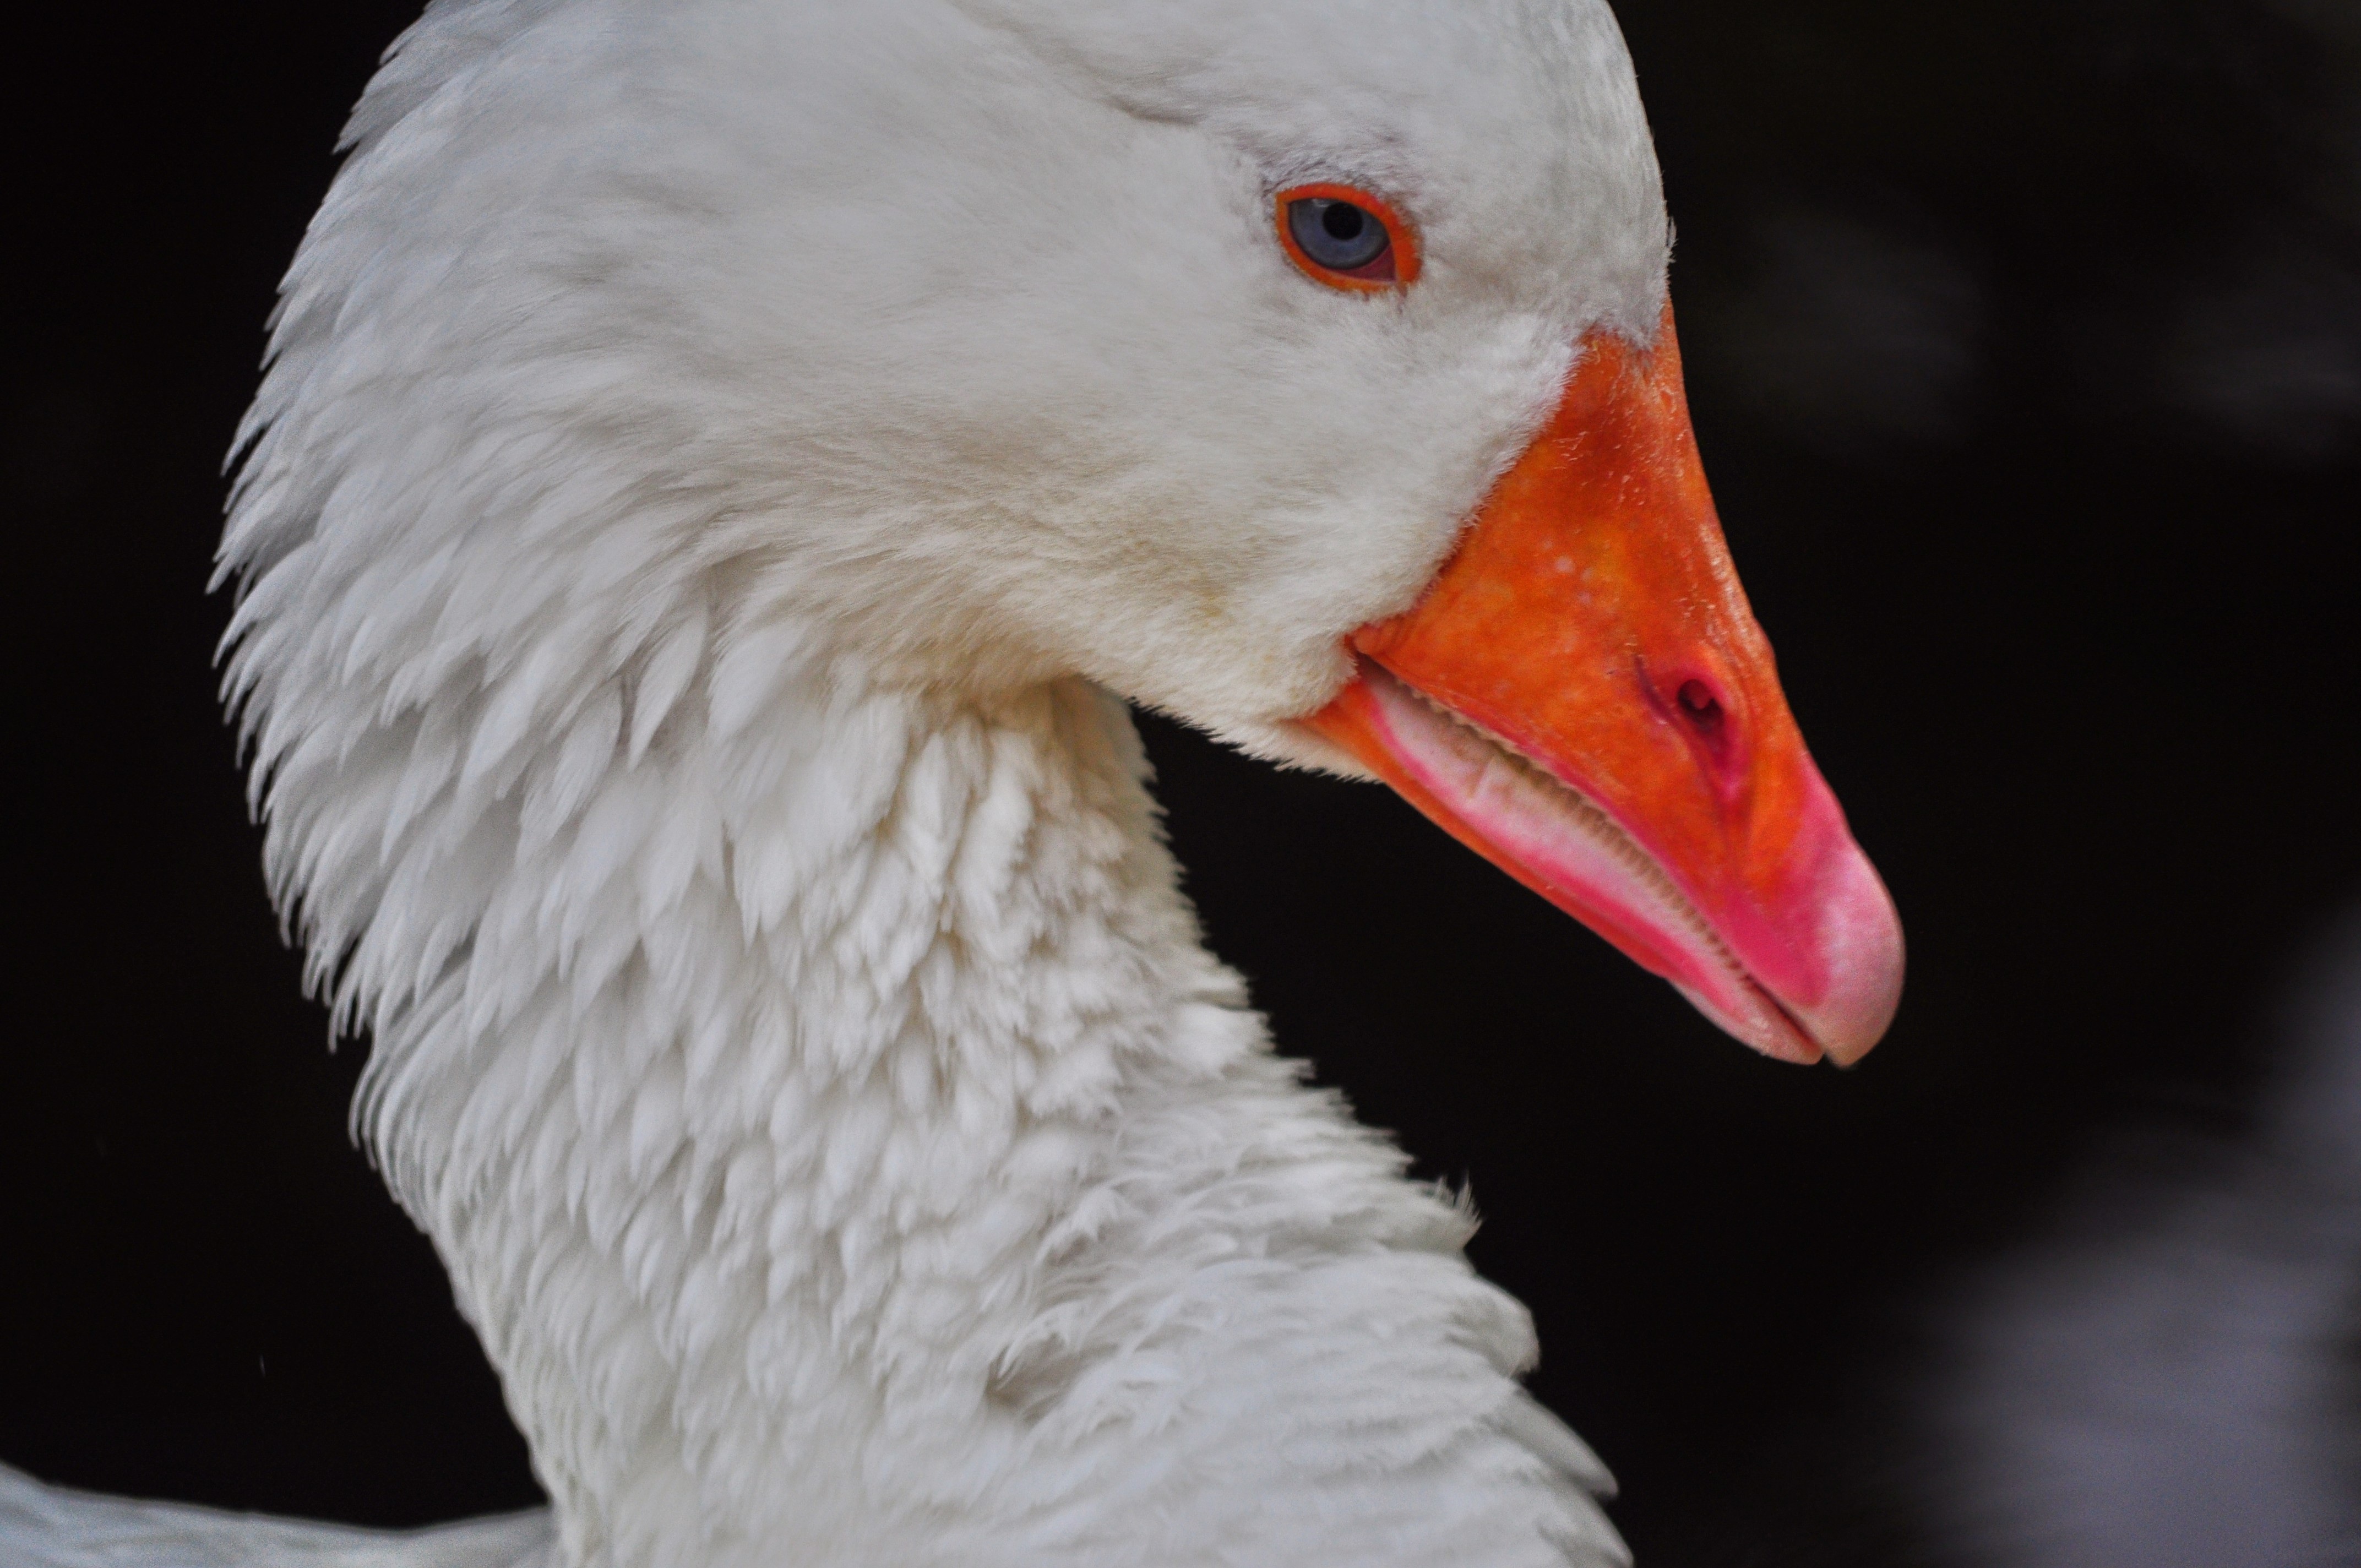
bird, wing, white, wildlife, beak, fauna, close up, swan, goose, vertebrate, waterfowl, water bird, kaczor, ducks geese and swans